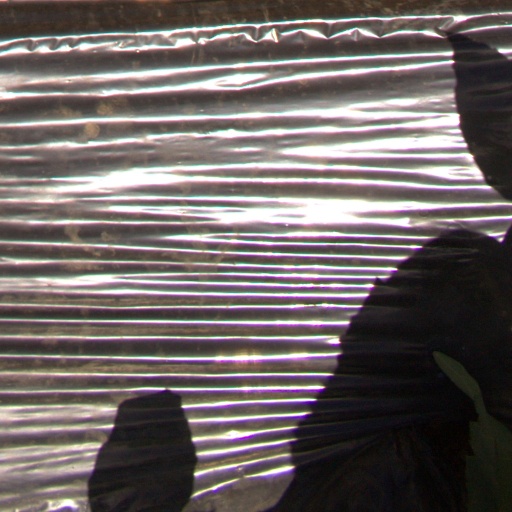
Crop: Jerusalem artichoke